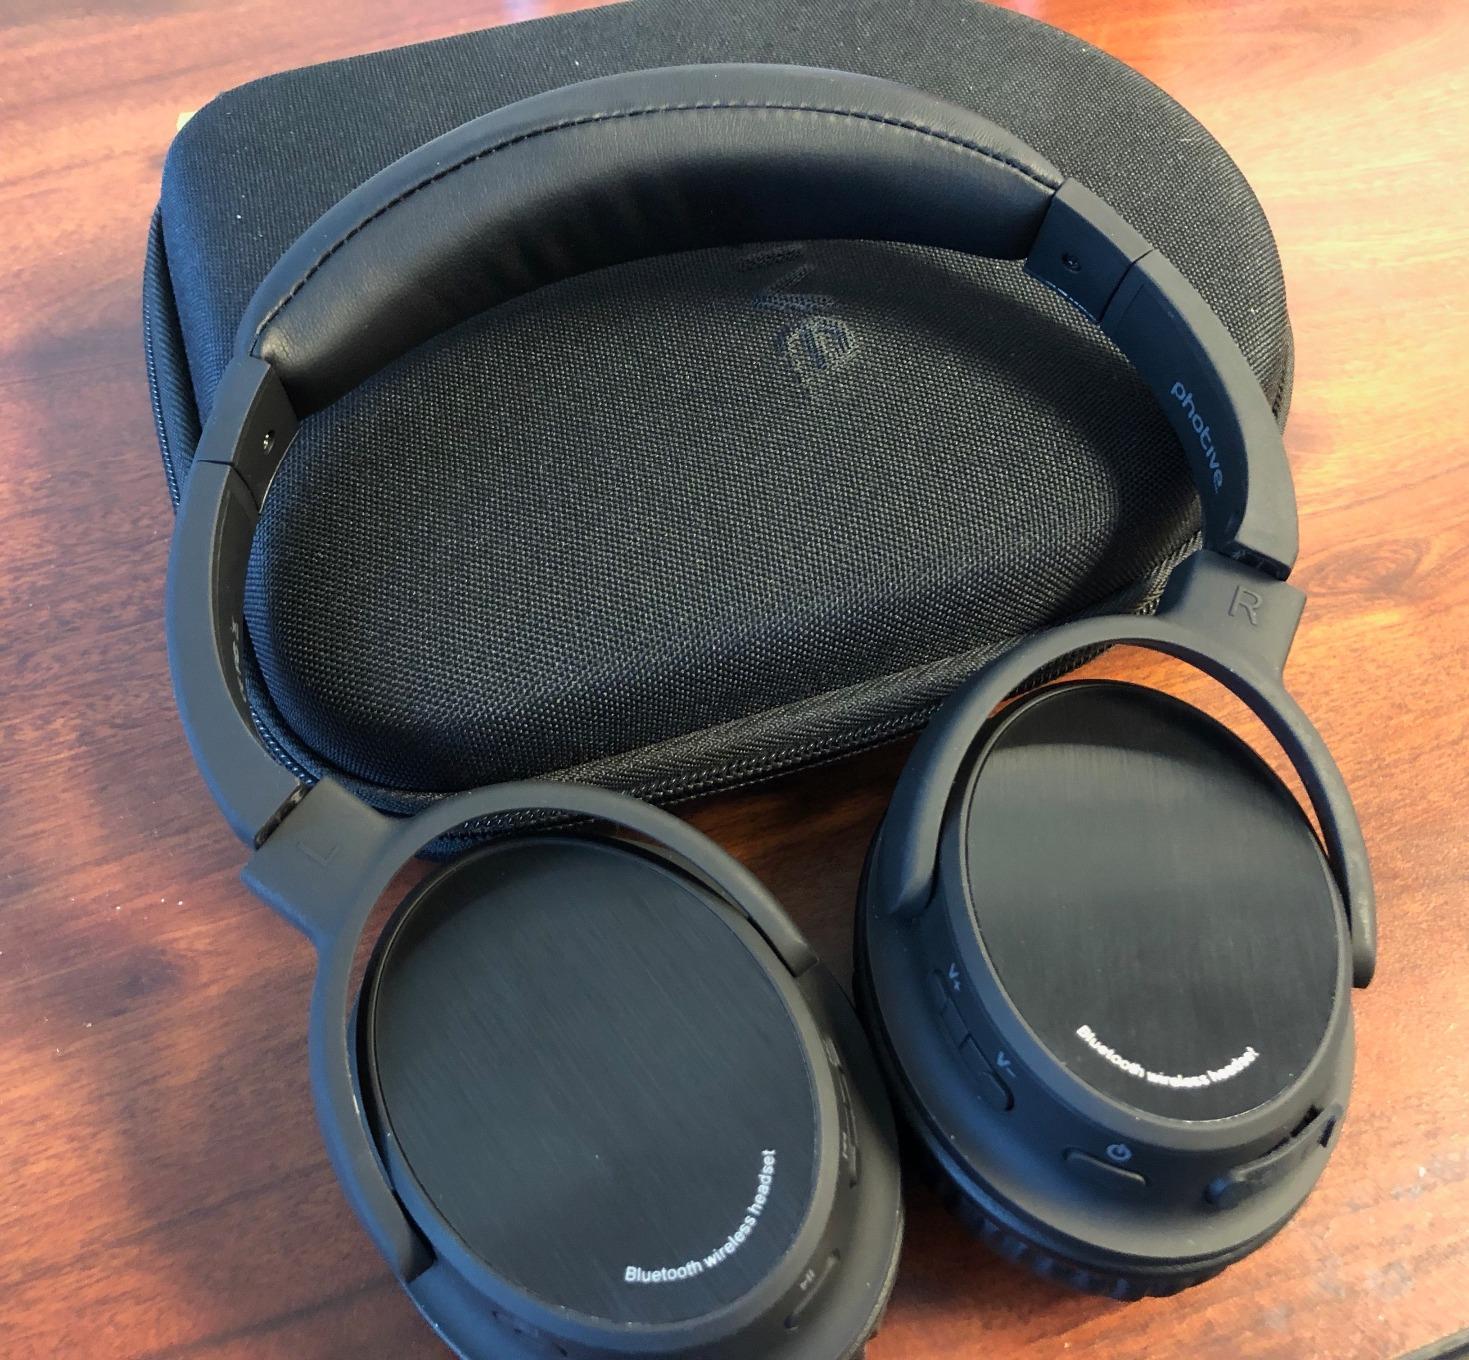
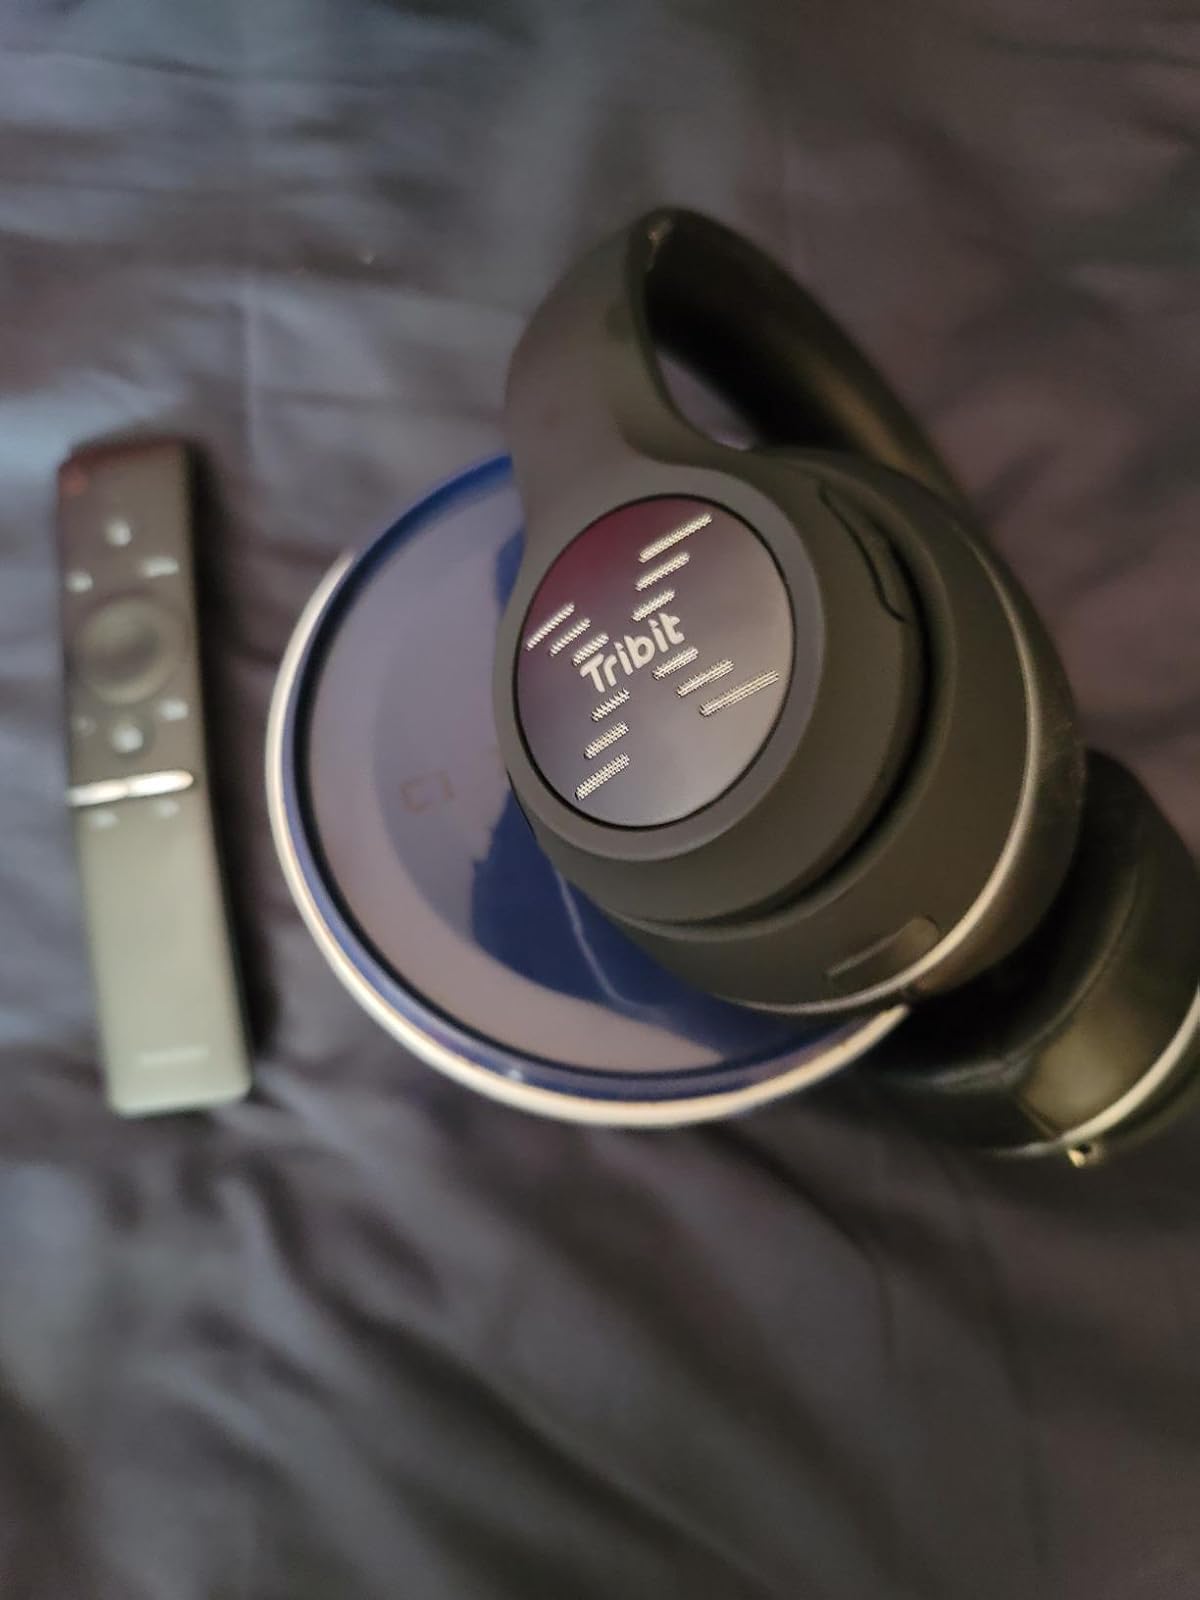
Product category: headphones
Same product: no